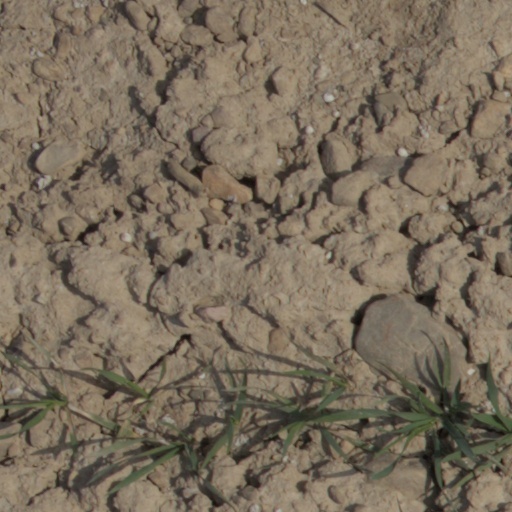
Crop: wheat